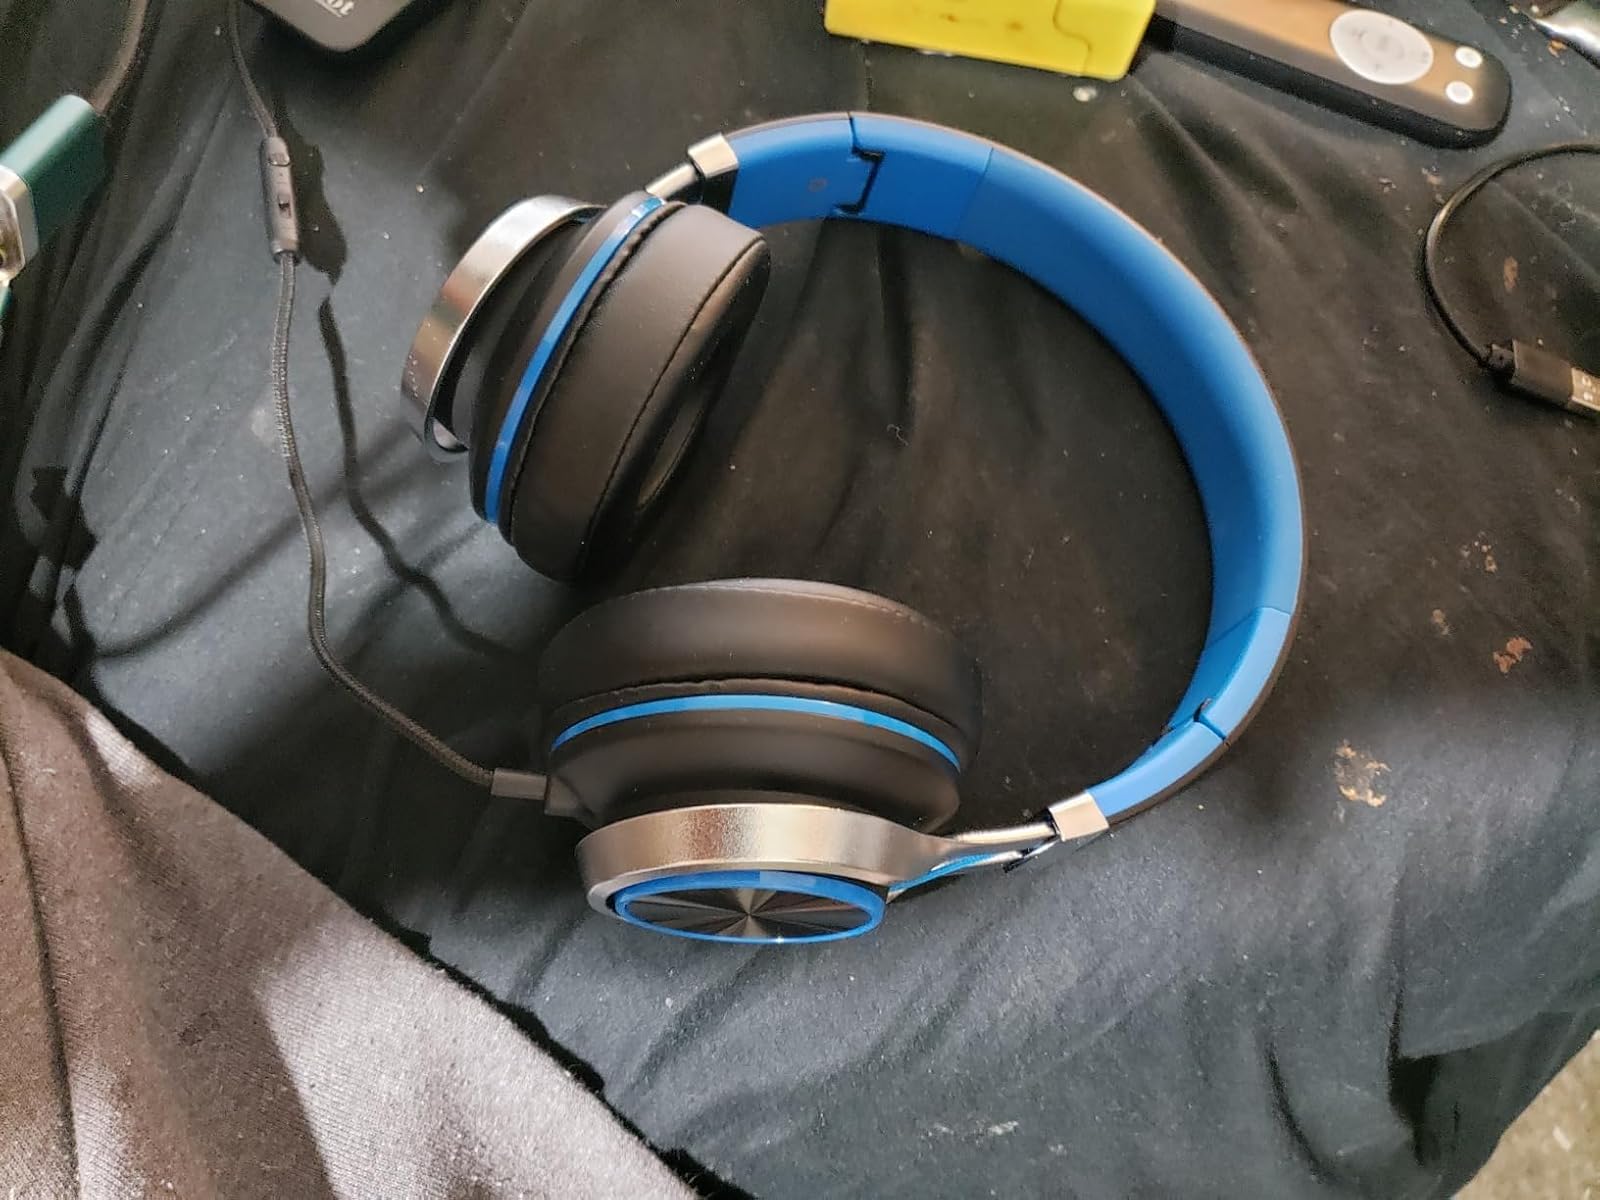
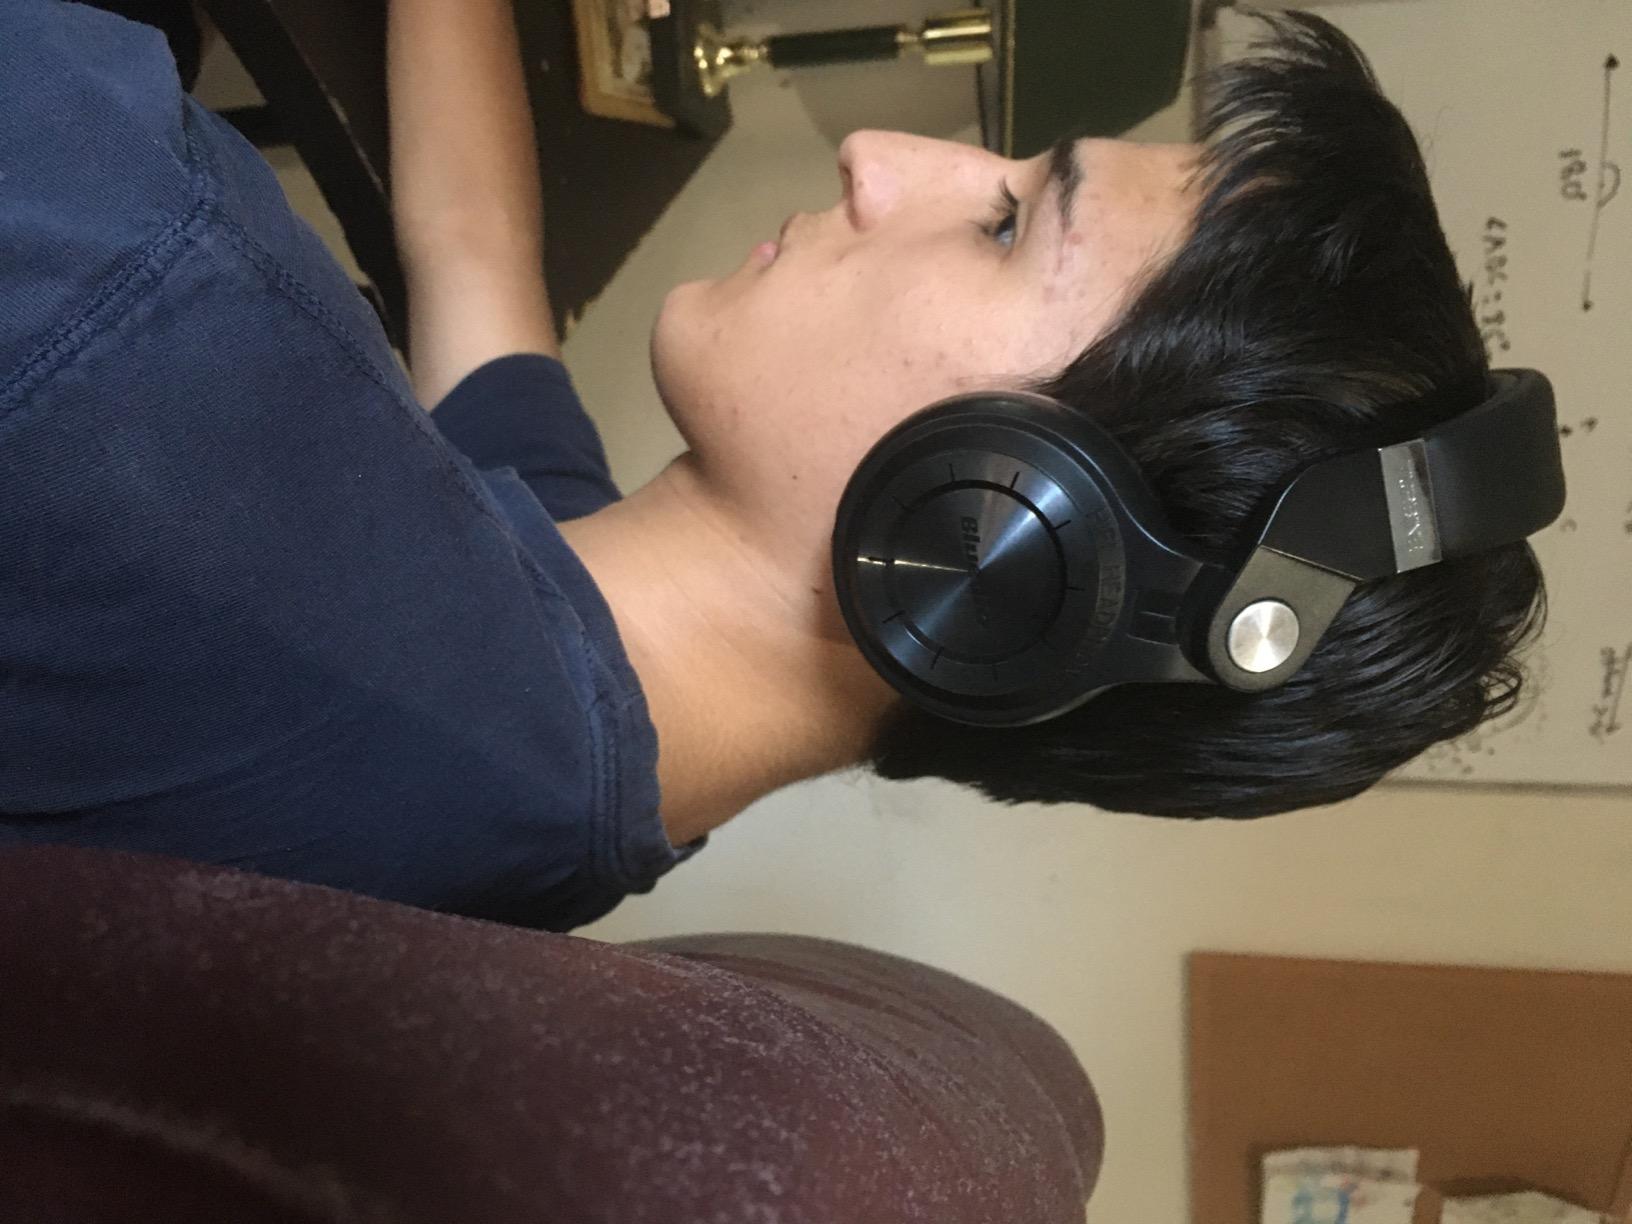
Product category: headphones
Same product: no